Karate-Robo Zaborgar

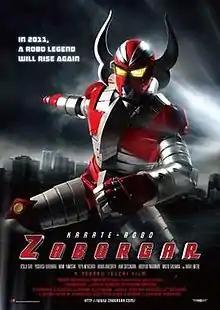

is a 2011 Japanese film directed by Noboru Iguchi. The film is a remake of the 1974 show "Denjin Zaborger".